Agathla Peak

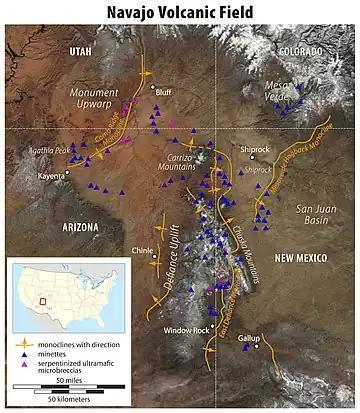
The Navajo Volcanic Field with Aglatha Peak

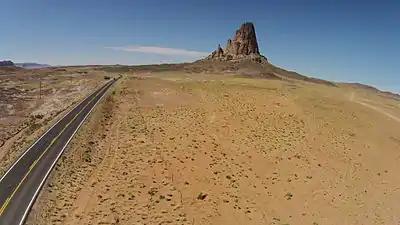
Aerial view of Agathla peak with the road to Monument Valley (163) in the foreground

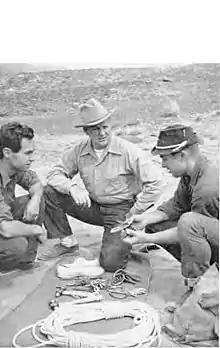
Herb Conn, Ray Garner, and Lee Pedrick (left to right), are checking their equipment prior to the first ascent.

Rock climbing is not currently allowed on Agathla Peak and surrounding Navajo Nation lands; however, in 1949 there were no such restrictions, and the first known ascent of the peak was done on May 29, 1949, by Ray Garner, Herb Conn, and Lee Pedrick